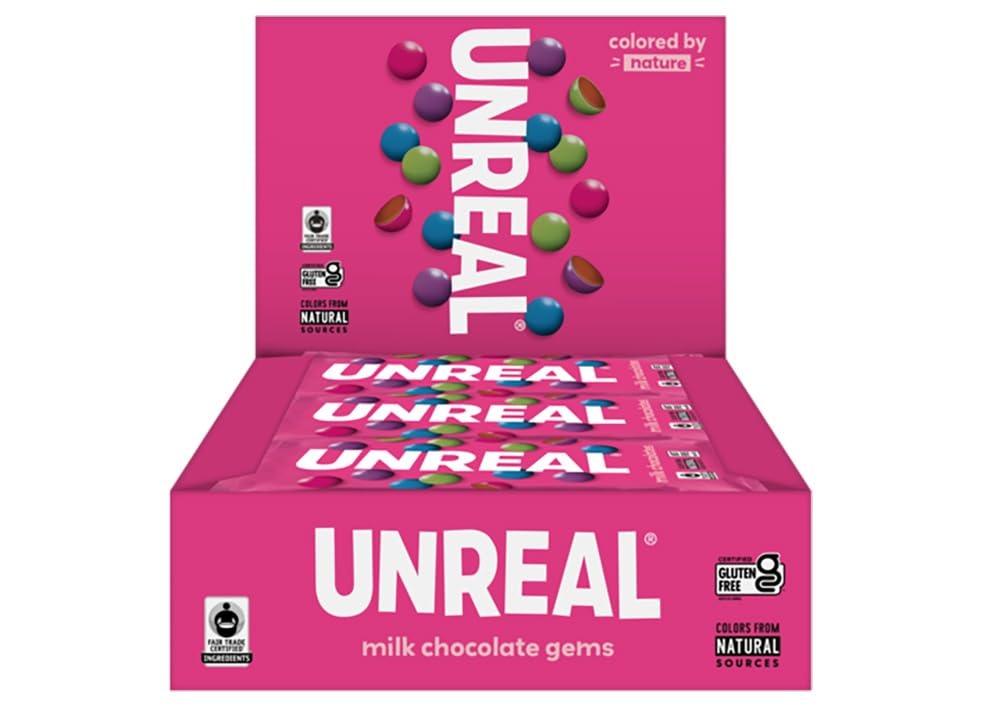
Item Name: UNREAL Milk Chocolate Gems | Certified Fair Trade, Non-GMO | Made with Gluten Free Ingredients and Colors from Nature | No Sugar Alcohols or Soy | 12 Snack Packs
Bullet Point: Unreal Milk Chocolate Gems, Fair Trade, Kosher, Gluten Free, 1.3 Ounce (Pack of 12)
Value: 18.0
Unit: Ounce

Price: 42.49